Samsun 19 Mayıs Stadium (1975)

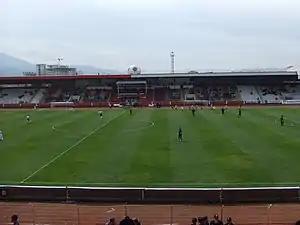
Interior of the stadium, pictured in March 2009.

In 2006 the club decided to renovate the ground. The capacity was increased by several thousand by adding a second tier to the "maraton" stand, and all the seats were covered with a roof. The renovation increased the capacity to 16,480.